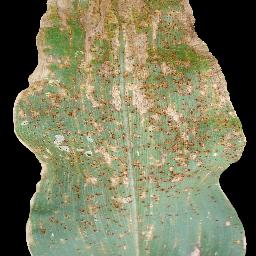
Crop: corn
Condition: (maize)_common_rust